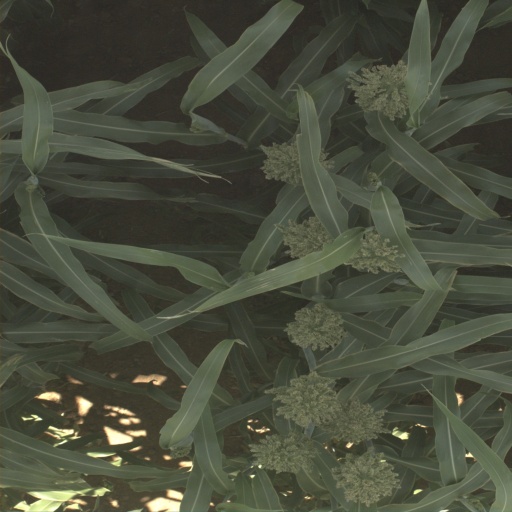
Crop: sorghum